Bicycle brake

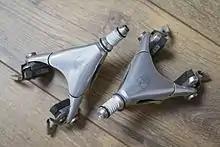
A pair of Campagnolo delta brakes

The delta brake is a road bicycle brake named due to its triangular shape. The cable enters at the centre, pulls a corner of a parallelogram linkage housed inside the brake across two opposite corners, pushing out at the other two corners on to the brake arms above the pivots, so that the arms below the pivots push pads in against the rim. A feature of the design is that the mechanical advantage varies as a tangent function across its range, where that of most other designs remains fixed.